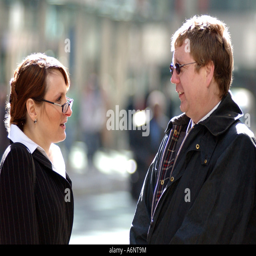
business man and woman chatting